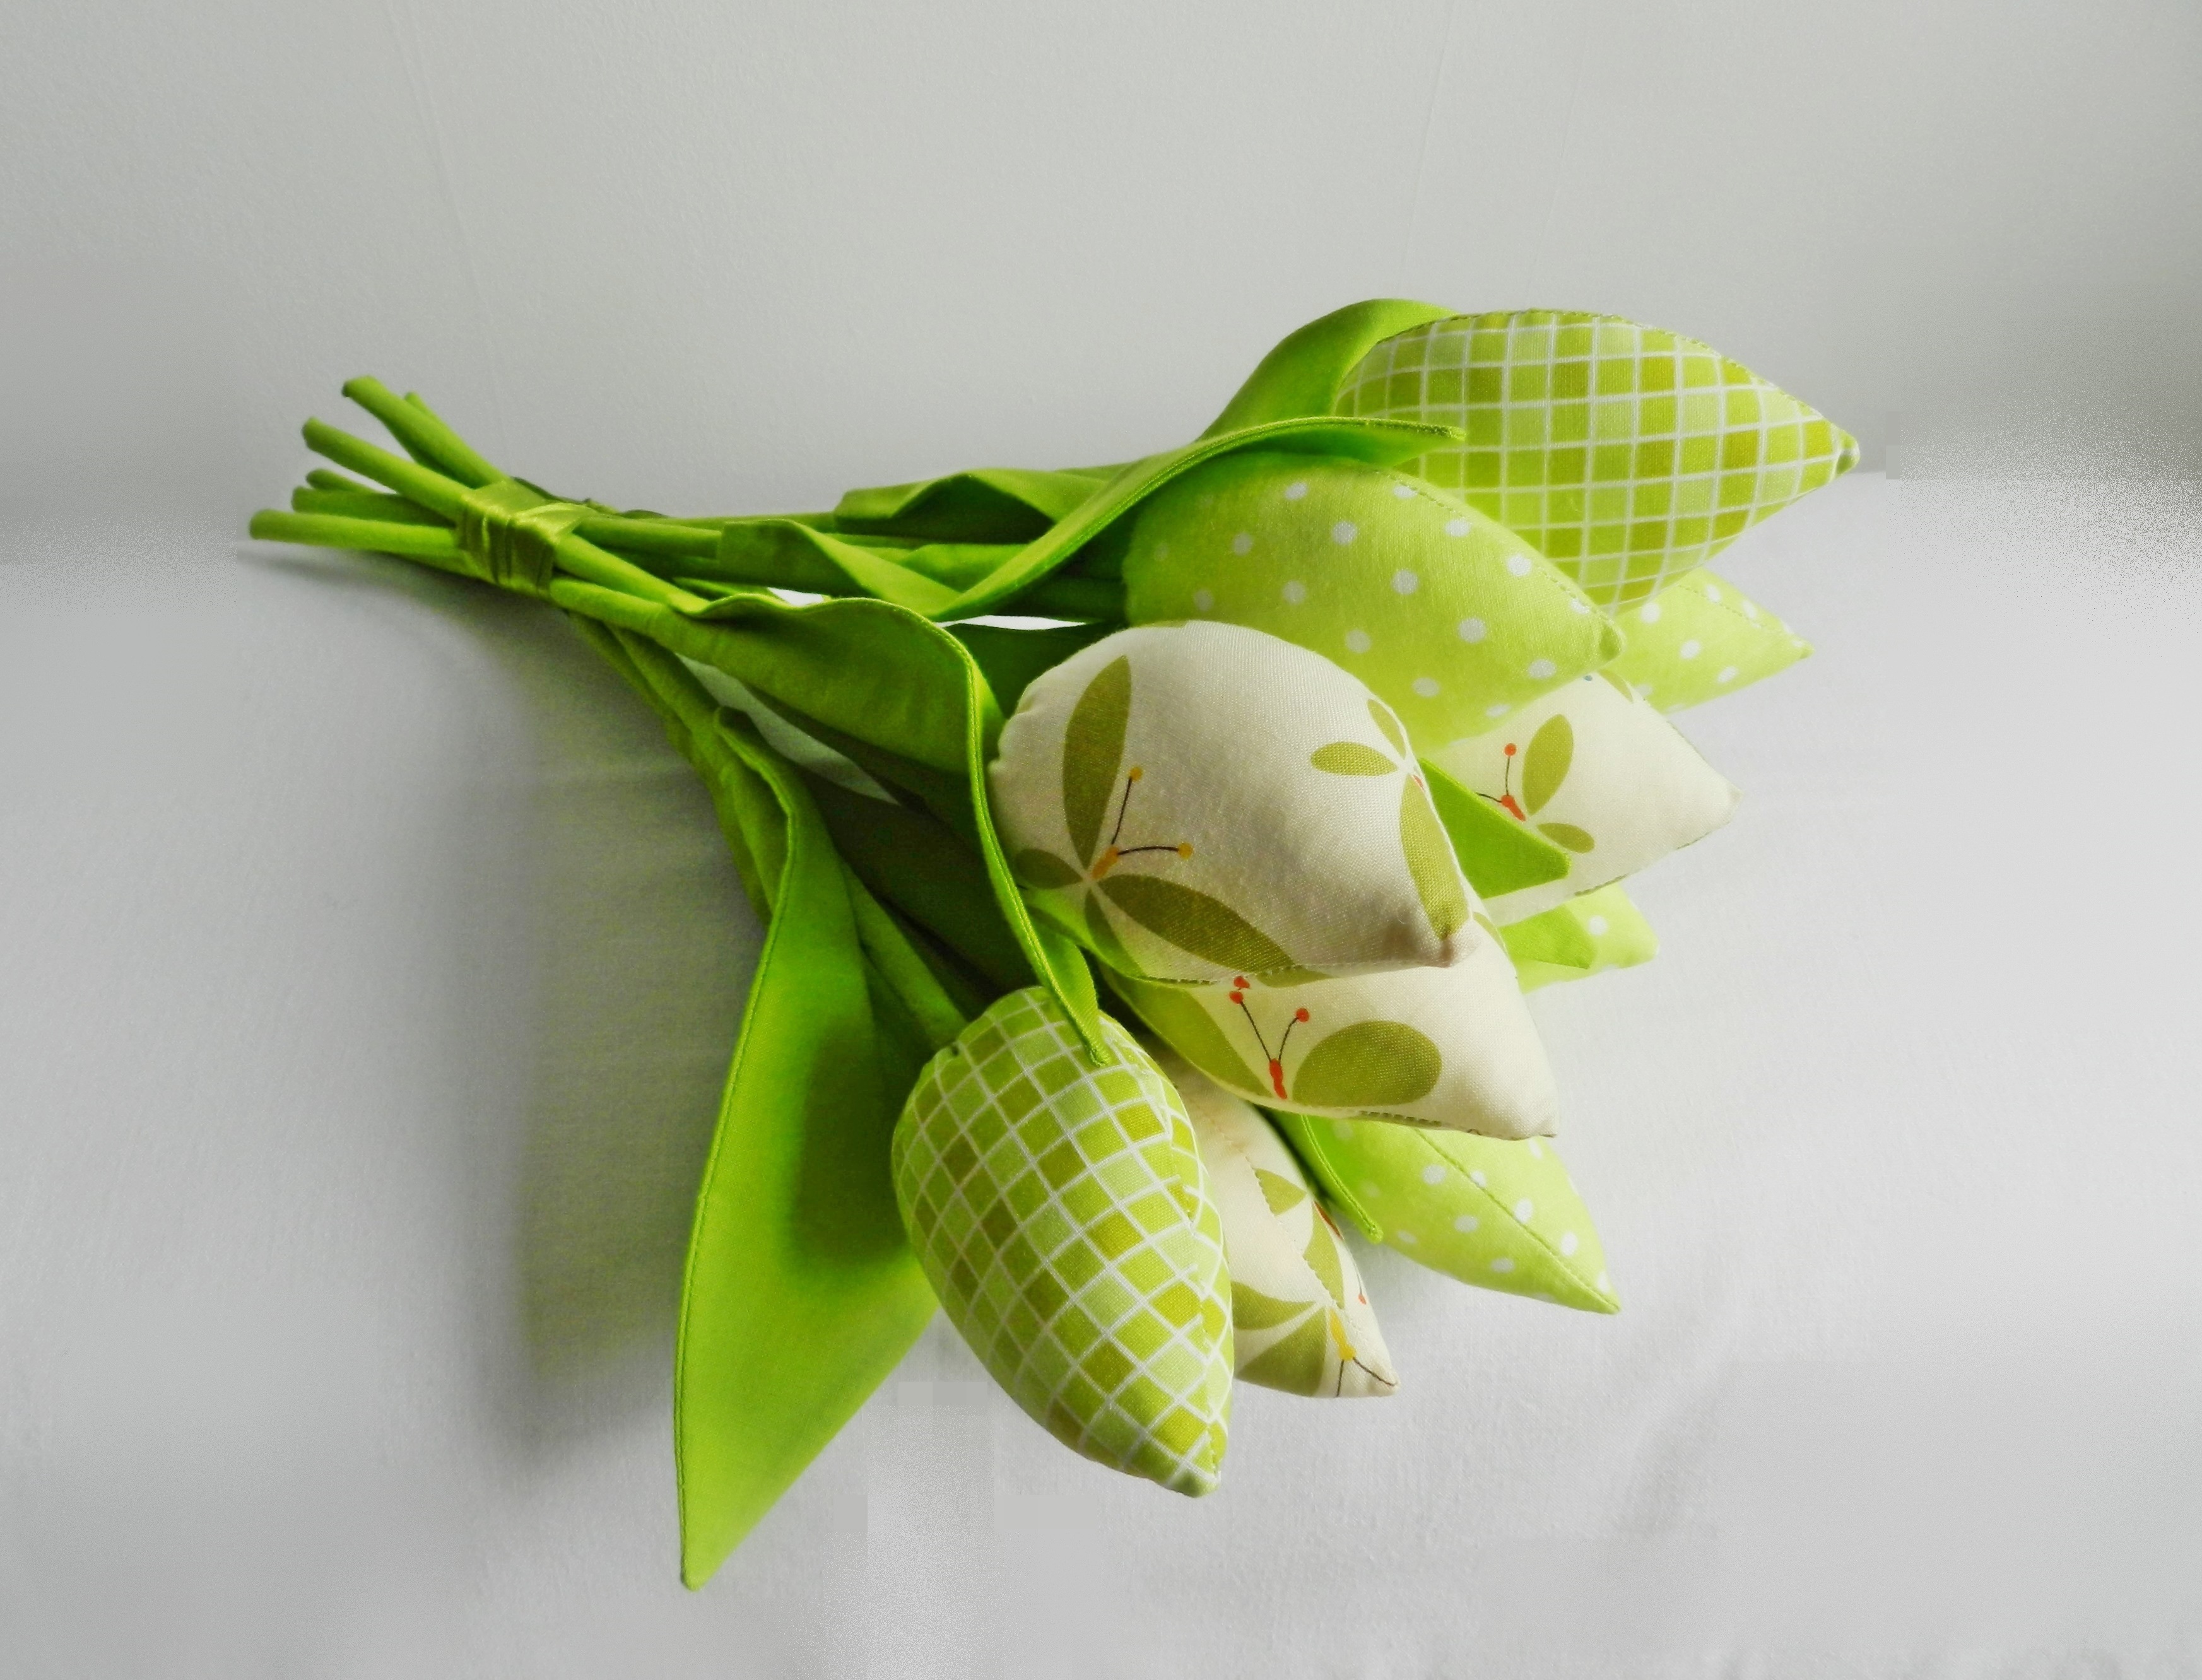
branch, plant, woman, leaf, flower, petal, bouquet, decoration, green, produce, yellow, flora, flowers, close up, composition, beauty, tulips, bud, posy, floristry, macro photography, flowering plant, flower bouquet, floral design, land plant, flower arranging